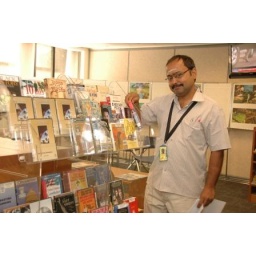
Show-casing video collection near the circulation desk at the library